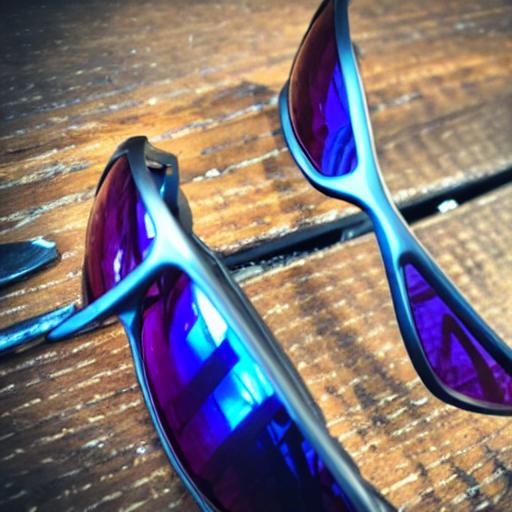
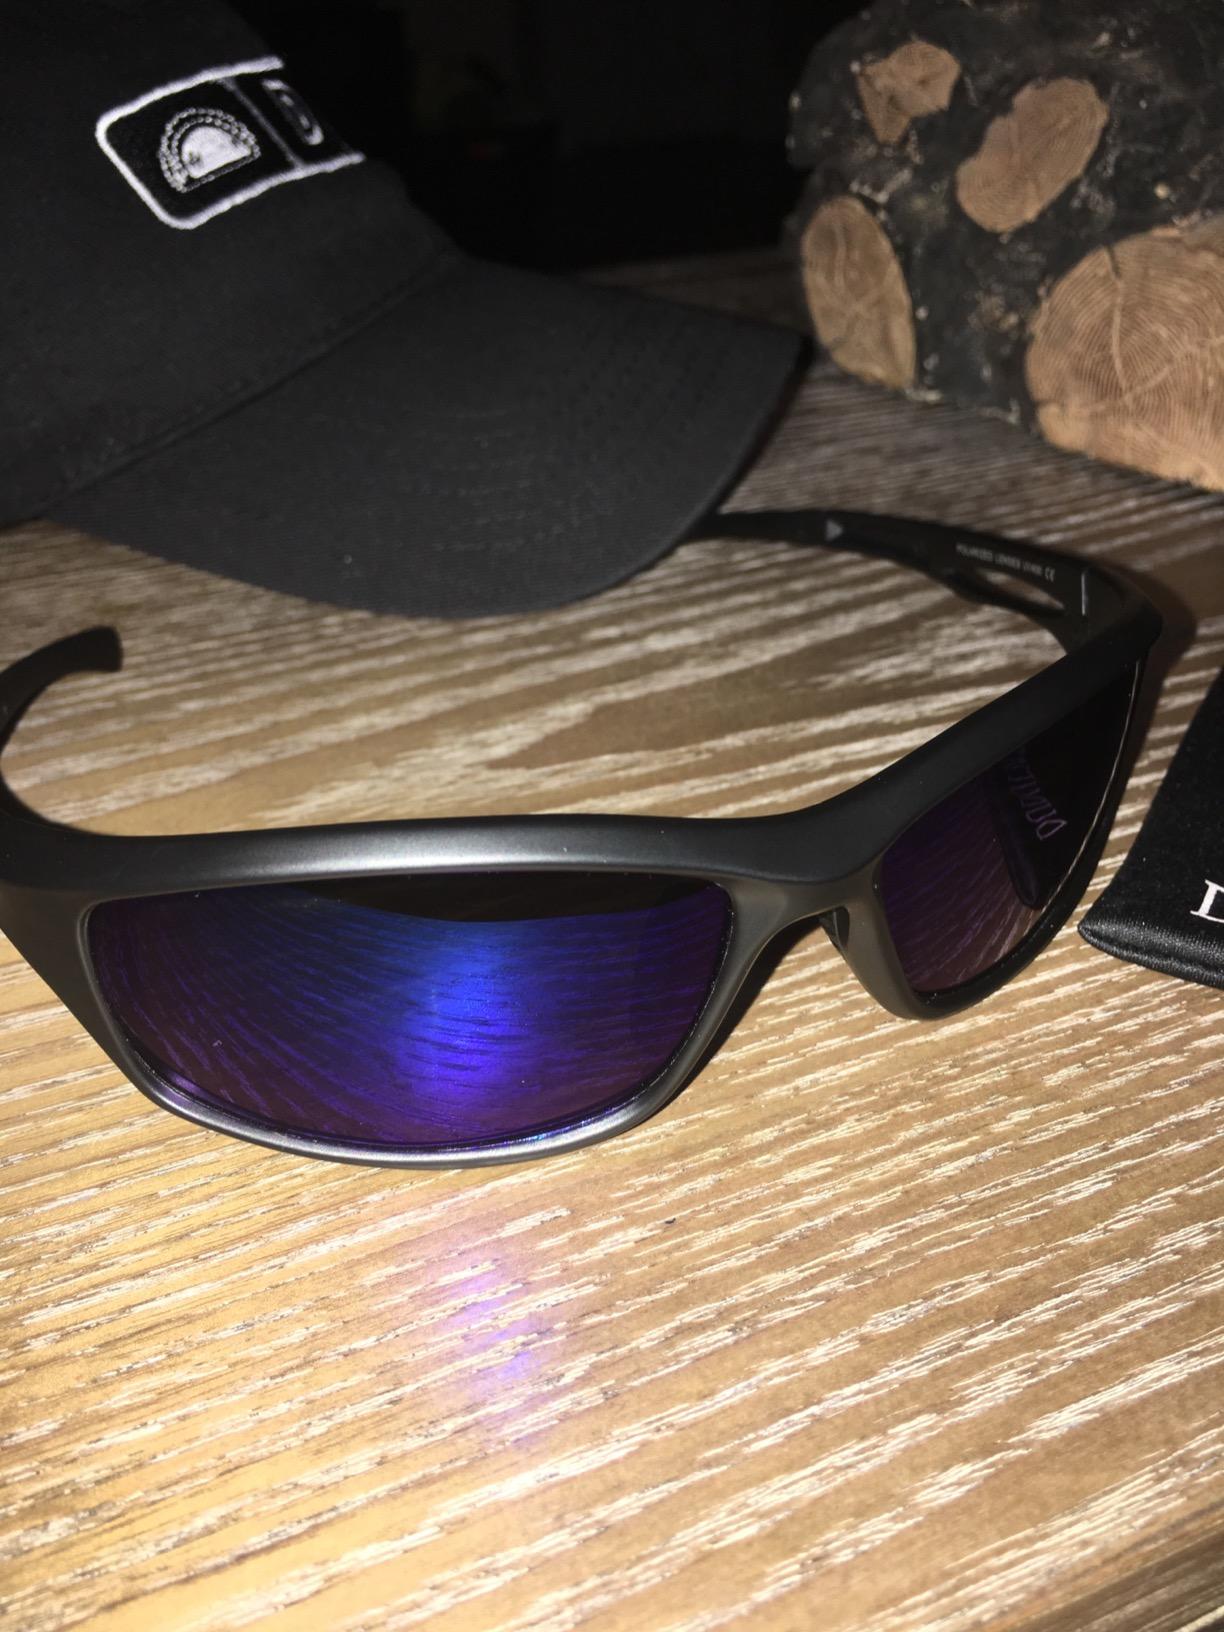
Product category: accessories_sunglasses
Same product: no